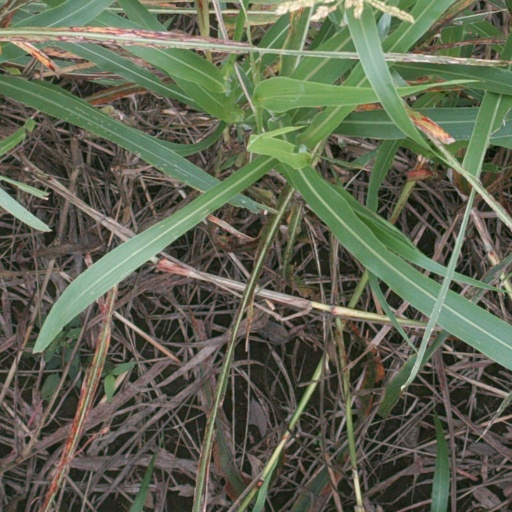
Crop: sorghum